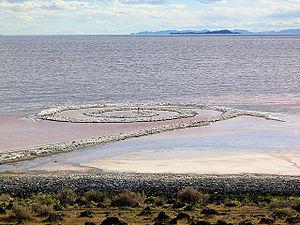
L'art environnemental est utilisé pour décrire génériquement le procédé artistique ou l'œuvre d'art où l'artiste est en dialogue direct avec l'environnement. Cet environnement peut être aussi vu comme le contexte politique, historique et social.
Spiral Jetty est une œuvre de Land art réalisée par le sculpteur américain Robert Smithson au bord du Grand Lac Salé en avril 1970.